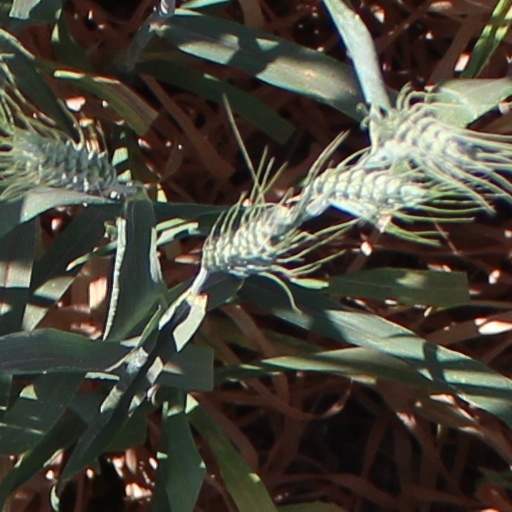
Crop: wheat